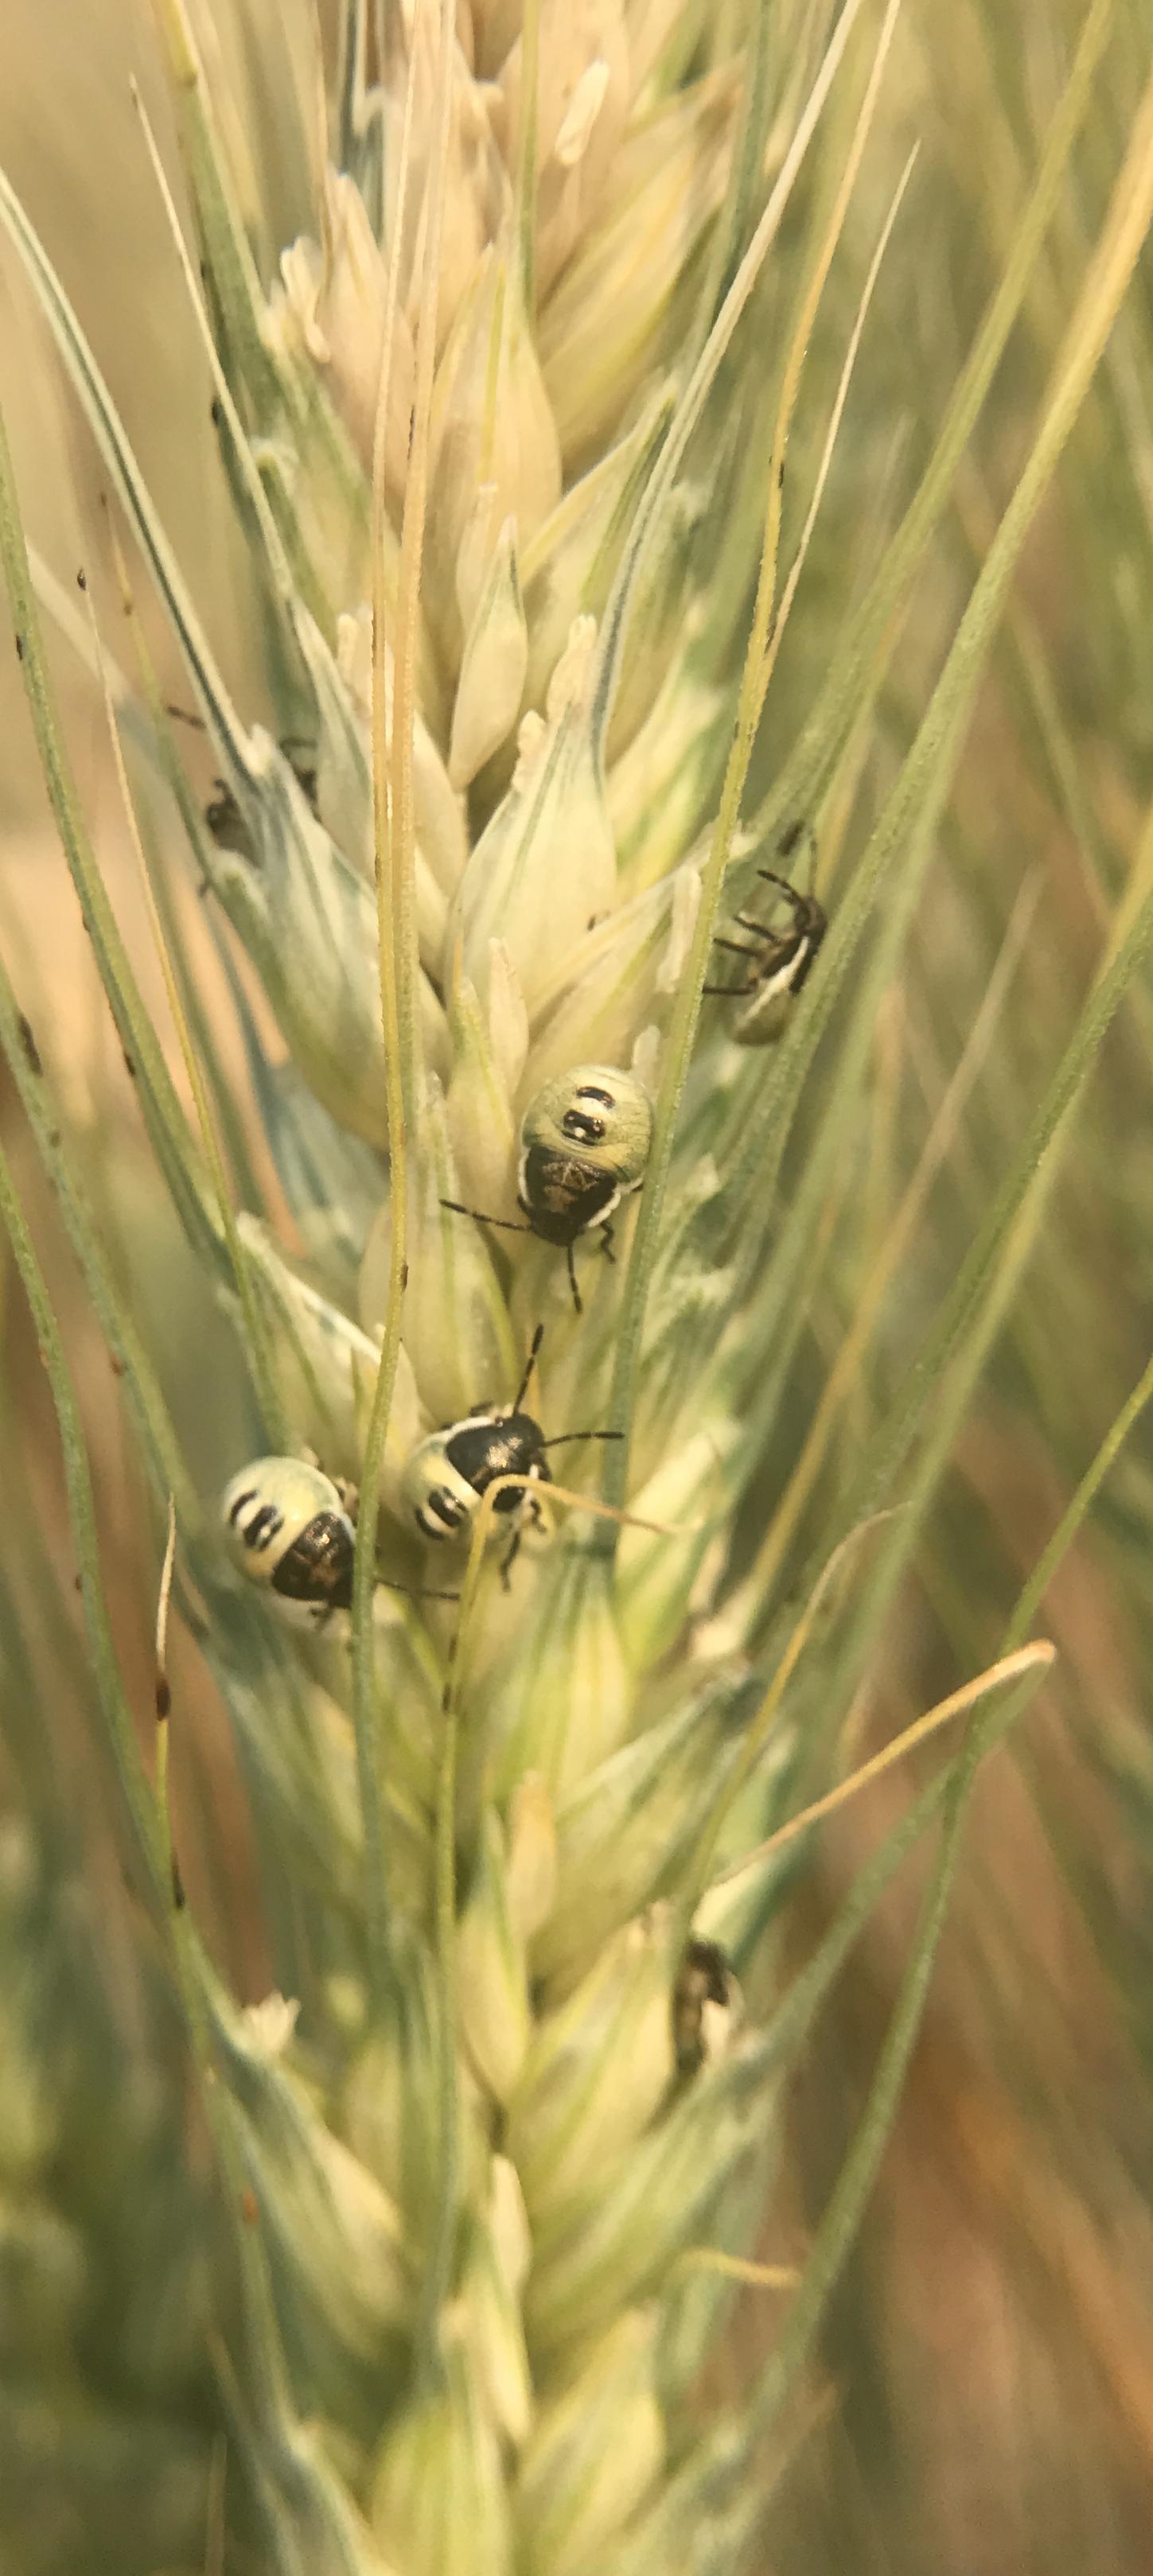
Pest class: stink_bug